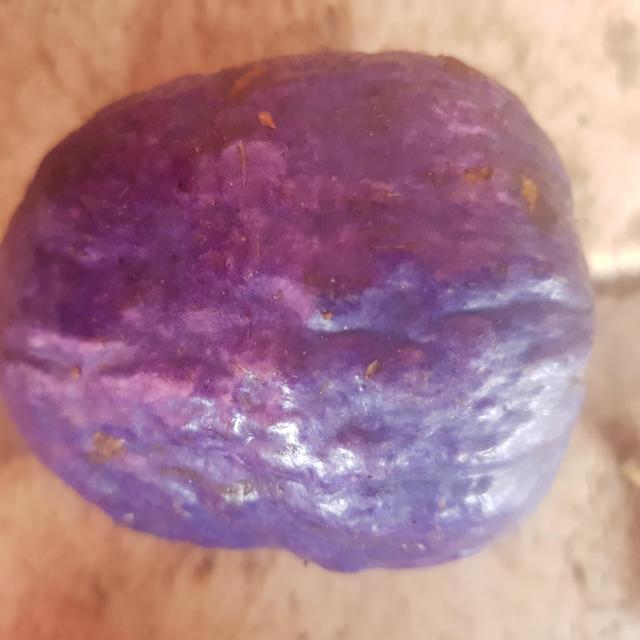
Plum grade: unaffected